Earl Johnson (fiddler)

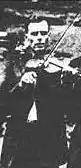

Robert Earl Johnson (August 24, 1886 in Gwinnett County, Georgia – May 31, 1965) was an old time fiddler who was influenced by the music of Gid Tanner and his Skillet Lickers.